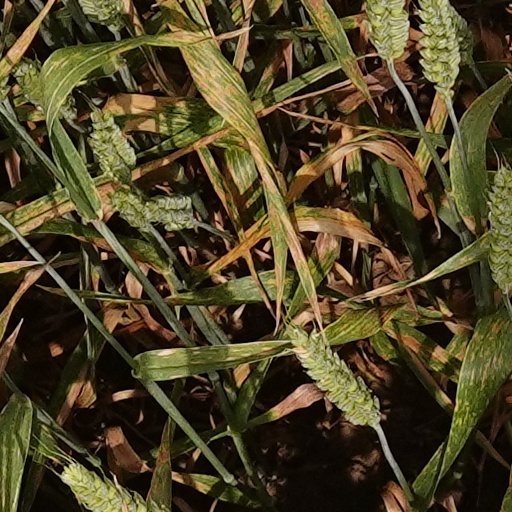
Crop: wheat